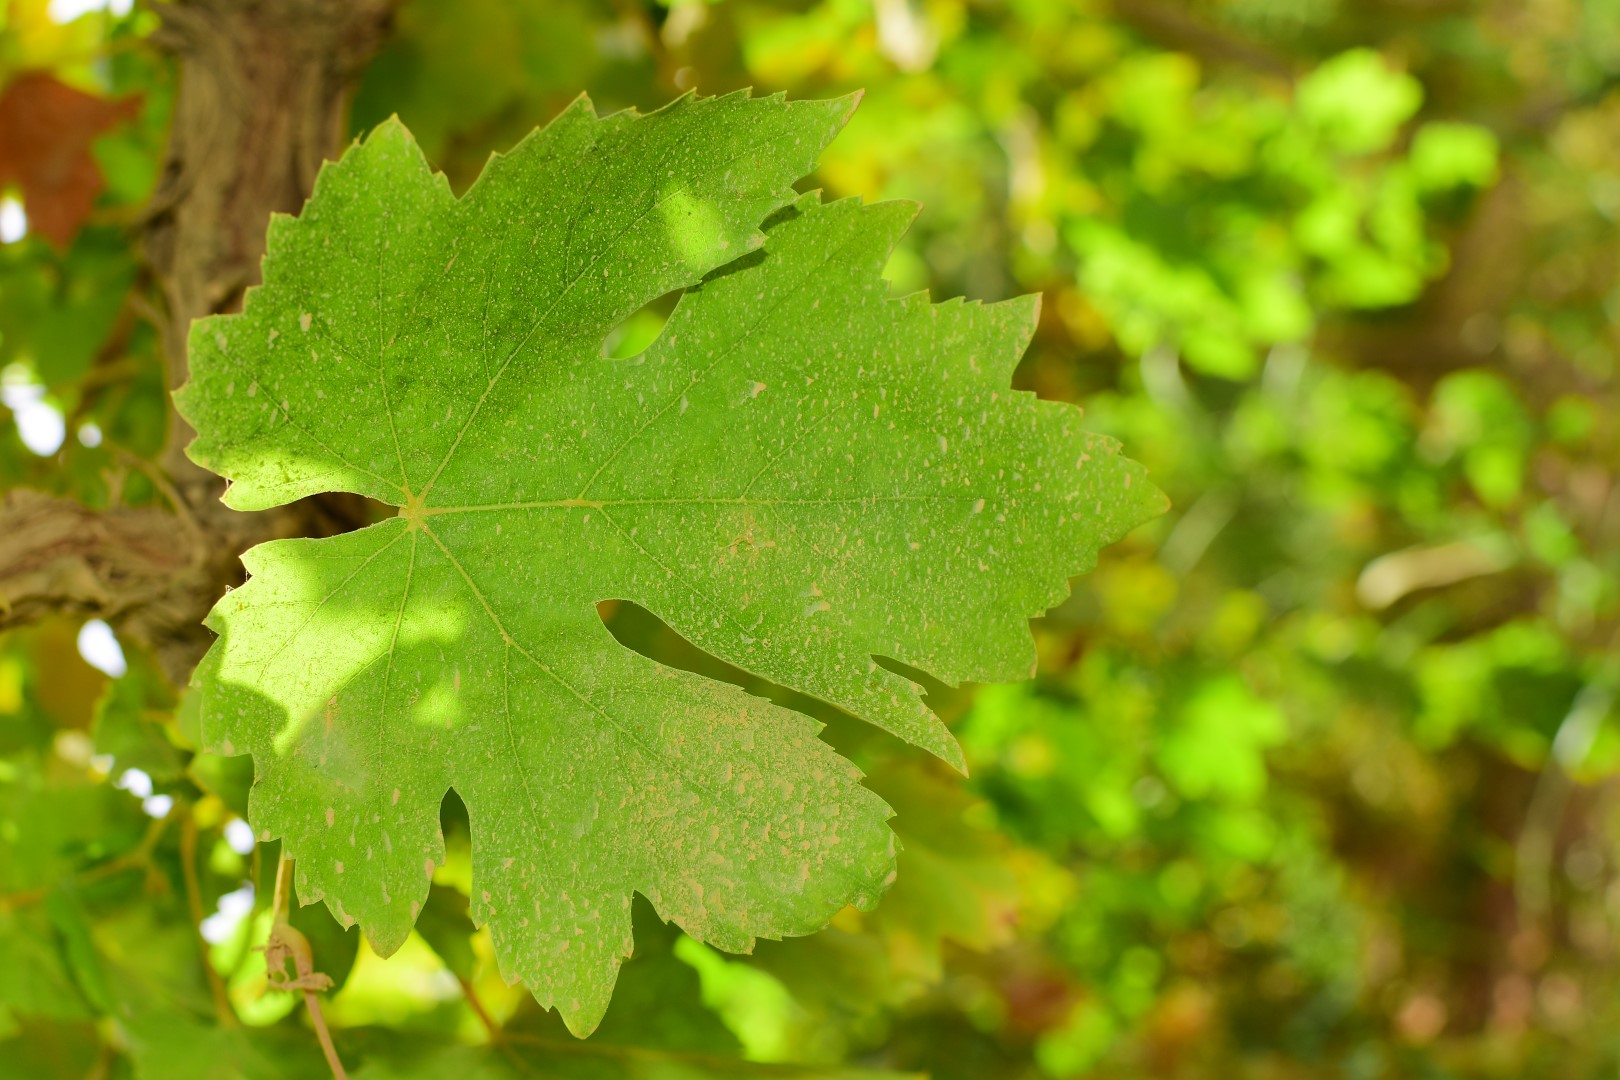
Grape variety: Thompson Seedless